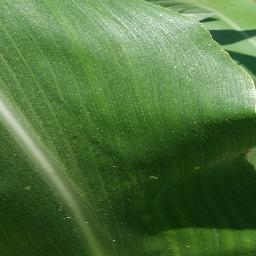
Label: Corn_(Maize)___Healthy